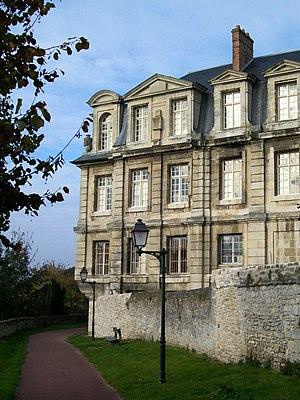
Ancienne abbaye St-Vincent, vue depuis la promenade des remparts.
L'abbaye Saint-Vincent de Senlis est une ancienne abbaye de chanoines réguliers de saint Augustin à Senlis. Elle a été fondée en 1065 par la reine Anne de Kiev, probablement en relevant de ses ruines une ancienne abbaye dont l'histoire n'a pas laissé de traces. L'abbaye est placée sous les vocables de saint Jean-Baptiste et saint Vincent de Saragosse, qui n'est donc que le second patron pendant les premières décennies. Aucun élément en élévation ne subsiste de la première abbaye. L'église abbatiale actuelle fut édifiée pendant la seconde moitié du XIIᵉ siècle par le même atelier qui travaillait sur le chantier de la cathédrale Notre-Dame de Senlis. L'architecture est sobre, et montre encore des influences romanes, mais dans son ensemble, l'abbatiale appartient à la première période gothique. Avec un vaisseau central de 47 m de longueur et un clocher élancé culminant à 41 m, elle est de dimensions considérables. Pendant son premier siècle d'existence notamment, l'abbaye est très prospère.